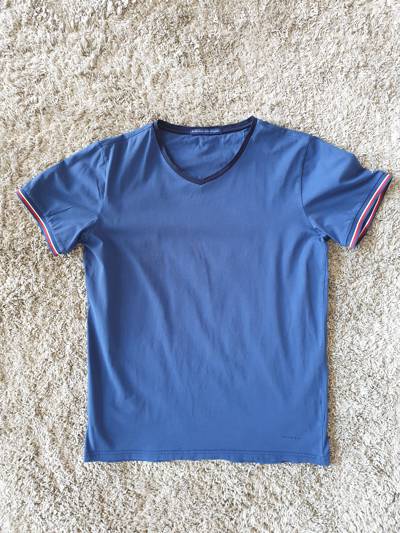
Waste category: clothes